Tants aurukatla ümber

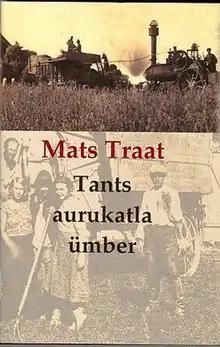
Cover of 2005 published version.

Tants aurukatla ümber (English: "Dance Around the Steam Boiler") is a novel by Estonian author Mats Traat, first published in 1971. The novel is notable for its exploration of rural life in Estonia through various historical periods.